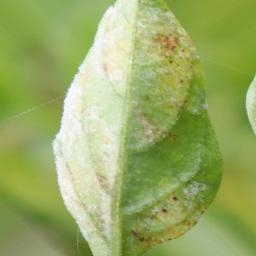
Label: powdery mildew